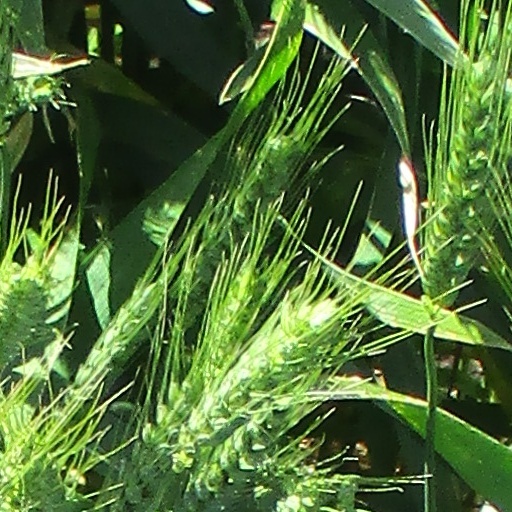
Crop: wheat